Jos Lambrechts

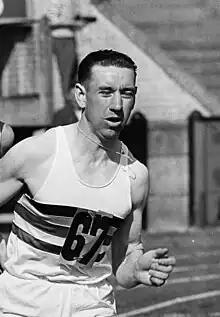
Lambrechts in 1964

Jos Lambrechts (27 February 1936 – 22 February 2015) was a Belgian middle-distance runner. He competed at the men's 800 metres and the men's 4 × 400 metres relay at the 1960 Summer Olympics. Four years later he competed the men's 800 metres at the 1964 Summer Olympics.